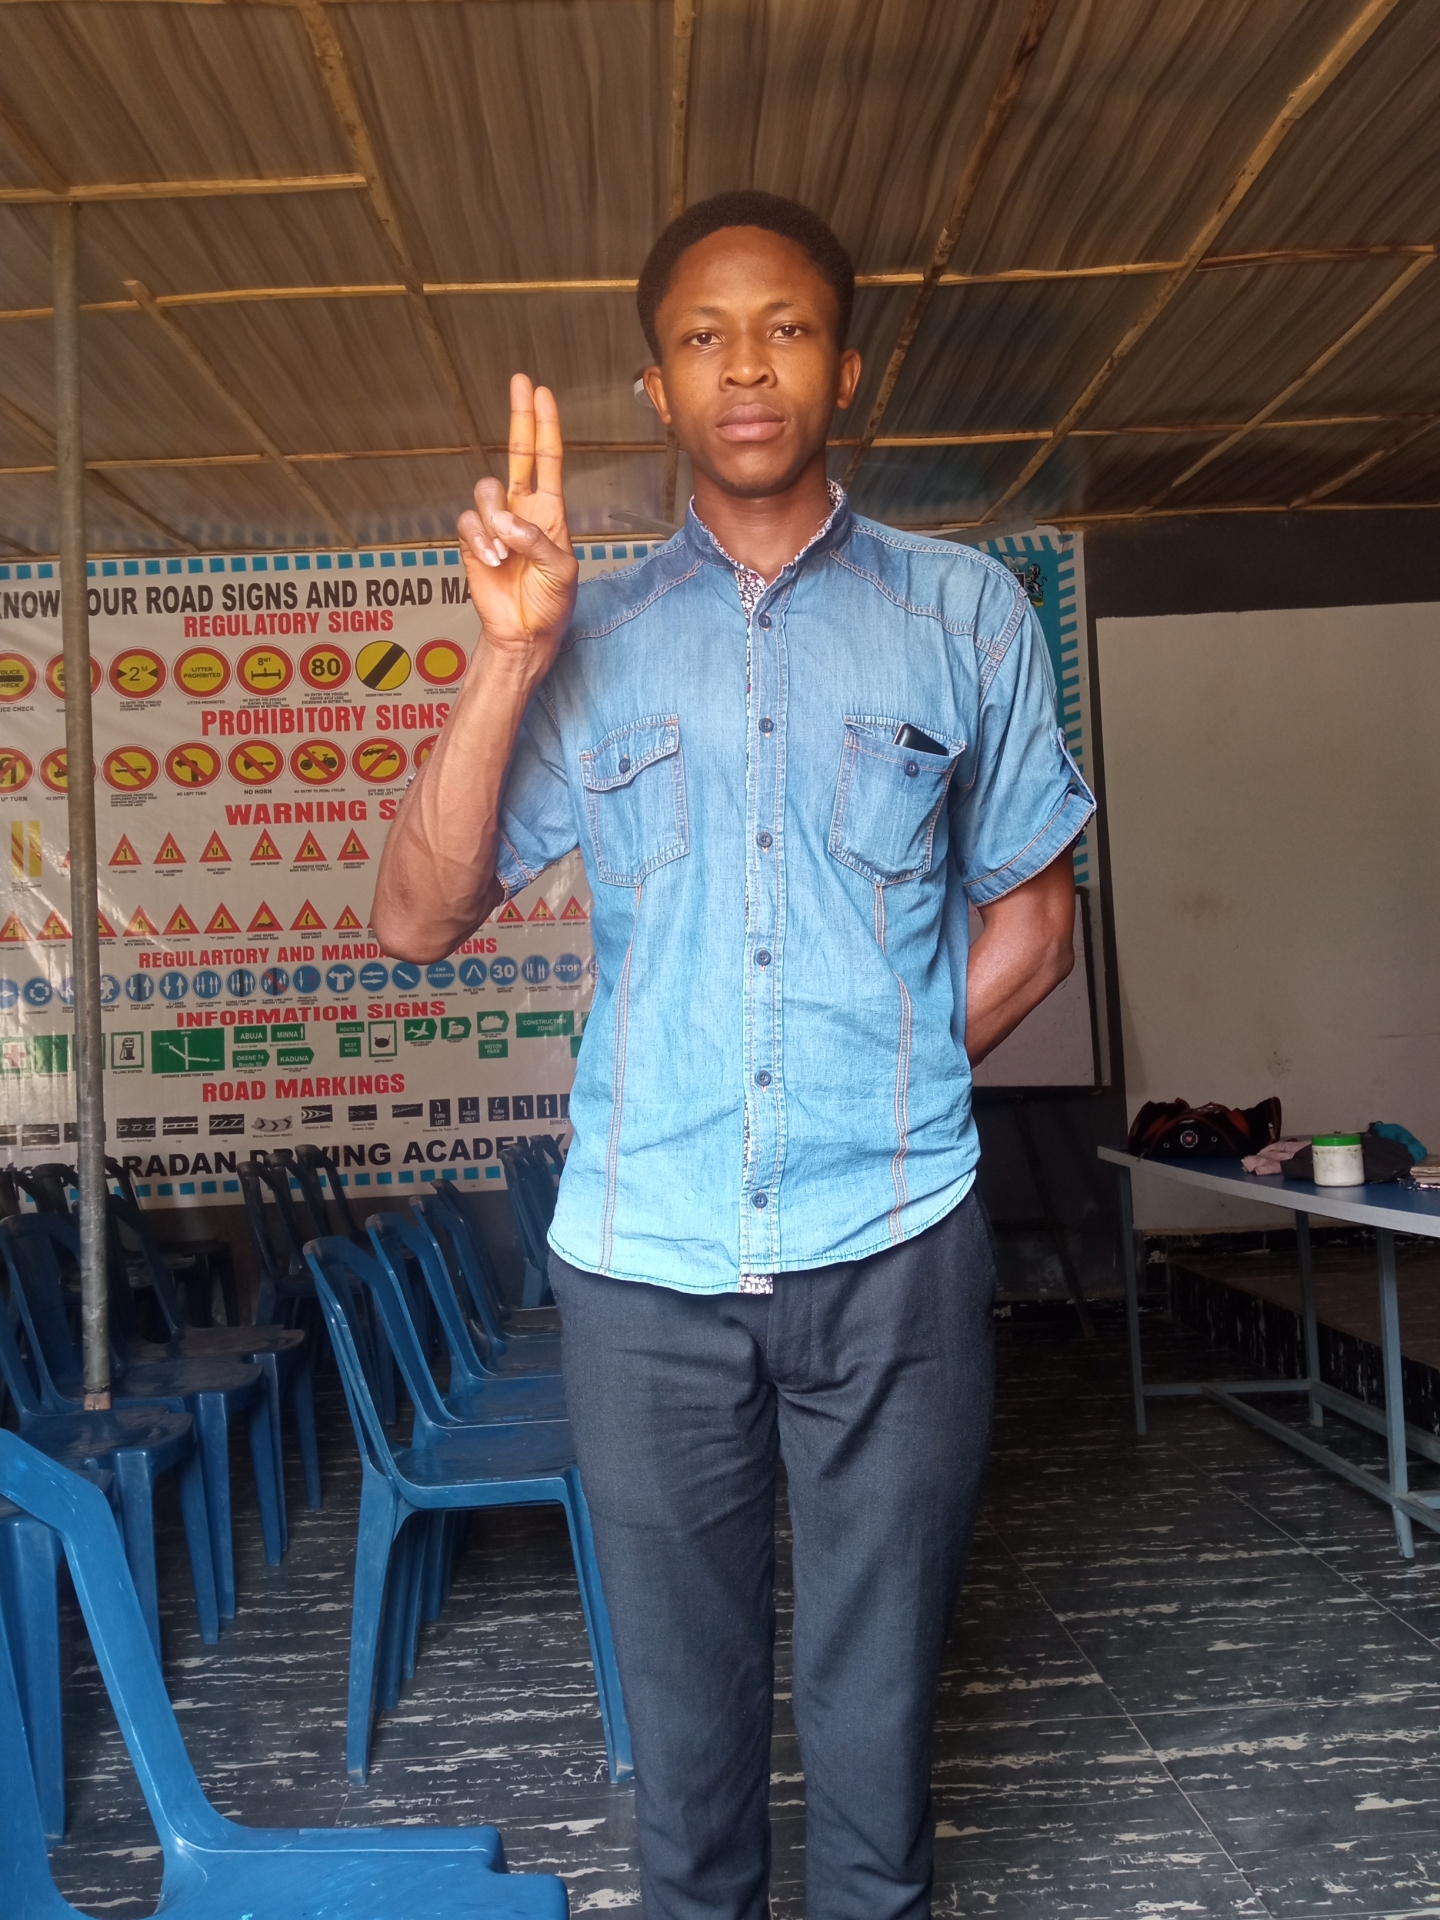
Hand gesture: two_up